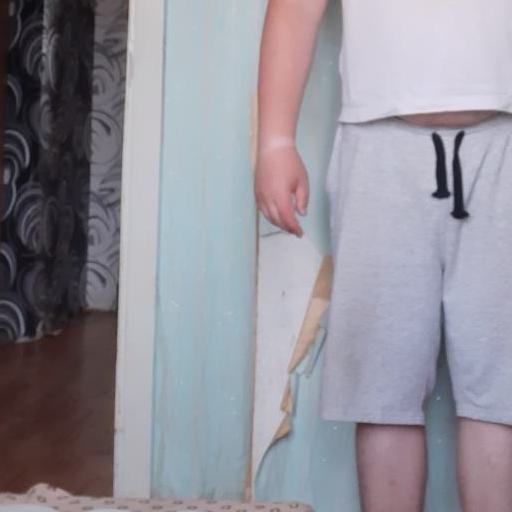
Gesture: no_gesture